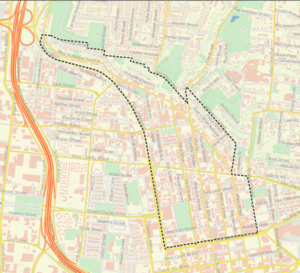
Over-the-Rhine est un quartier de la ville de Cincinnati, dans l'État américain de l'Ohio. Il est considéré comme l'un des districts historiques urbains les plus grands et les mieux conservés des États-Unis.